Partners in Crime (short story collection)

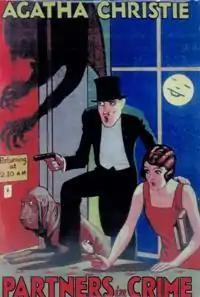
Dustjacket illustration of the UK First Edition (Book was first published in the US)

Chapters from the book appeared in "Agatha Christie's Crime Reader", published by Cleveland Publishing in 1944 along with other selections from "Poirot Investigates" and "The Mysterious Mr. Quin".